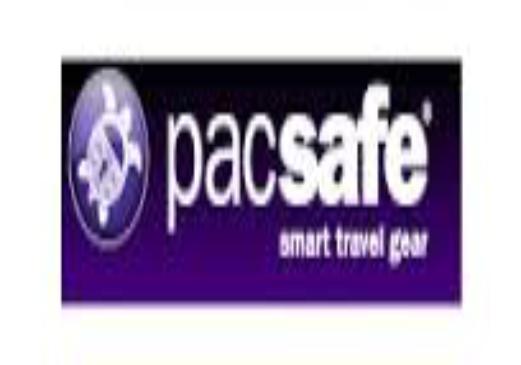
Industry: Clothes